2017–18 Formosa Dreamers season

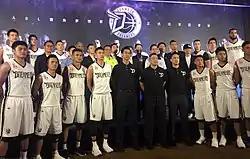

The 2017–18 Formosa Dreamers season was the franchise's 1st season, its first season in the ASEAN Basketball League (ABL), its 1st in Changhua County. The Dreamers are coached by Hsu Hao-Cheng in his first year as head coach. The Dreamers play their home games at Changhua County Stadium.